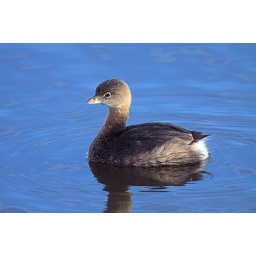
Can anyone tell me what type of bird this is. I can't find it in any book